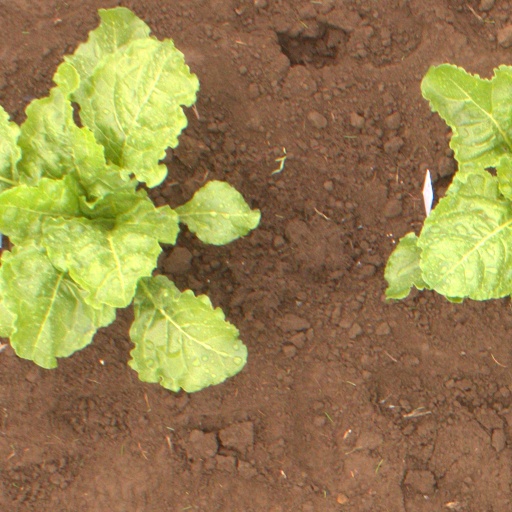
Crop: sugar beet